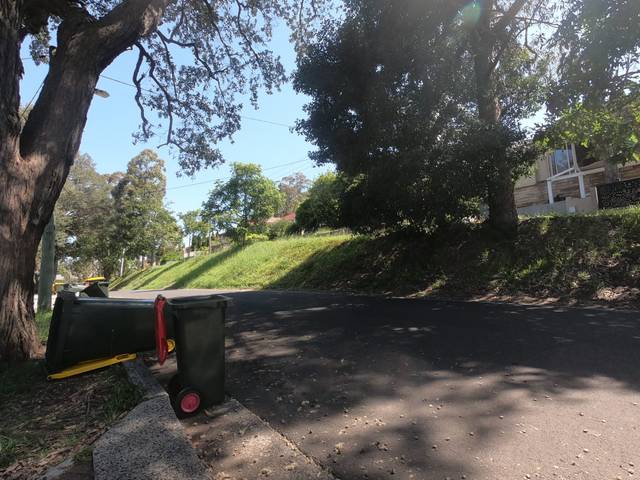
Region: Australia
Coordinates: -34.428, 150.873